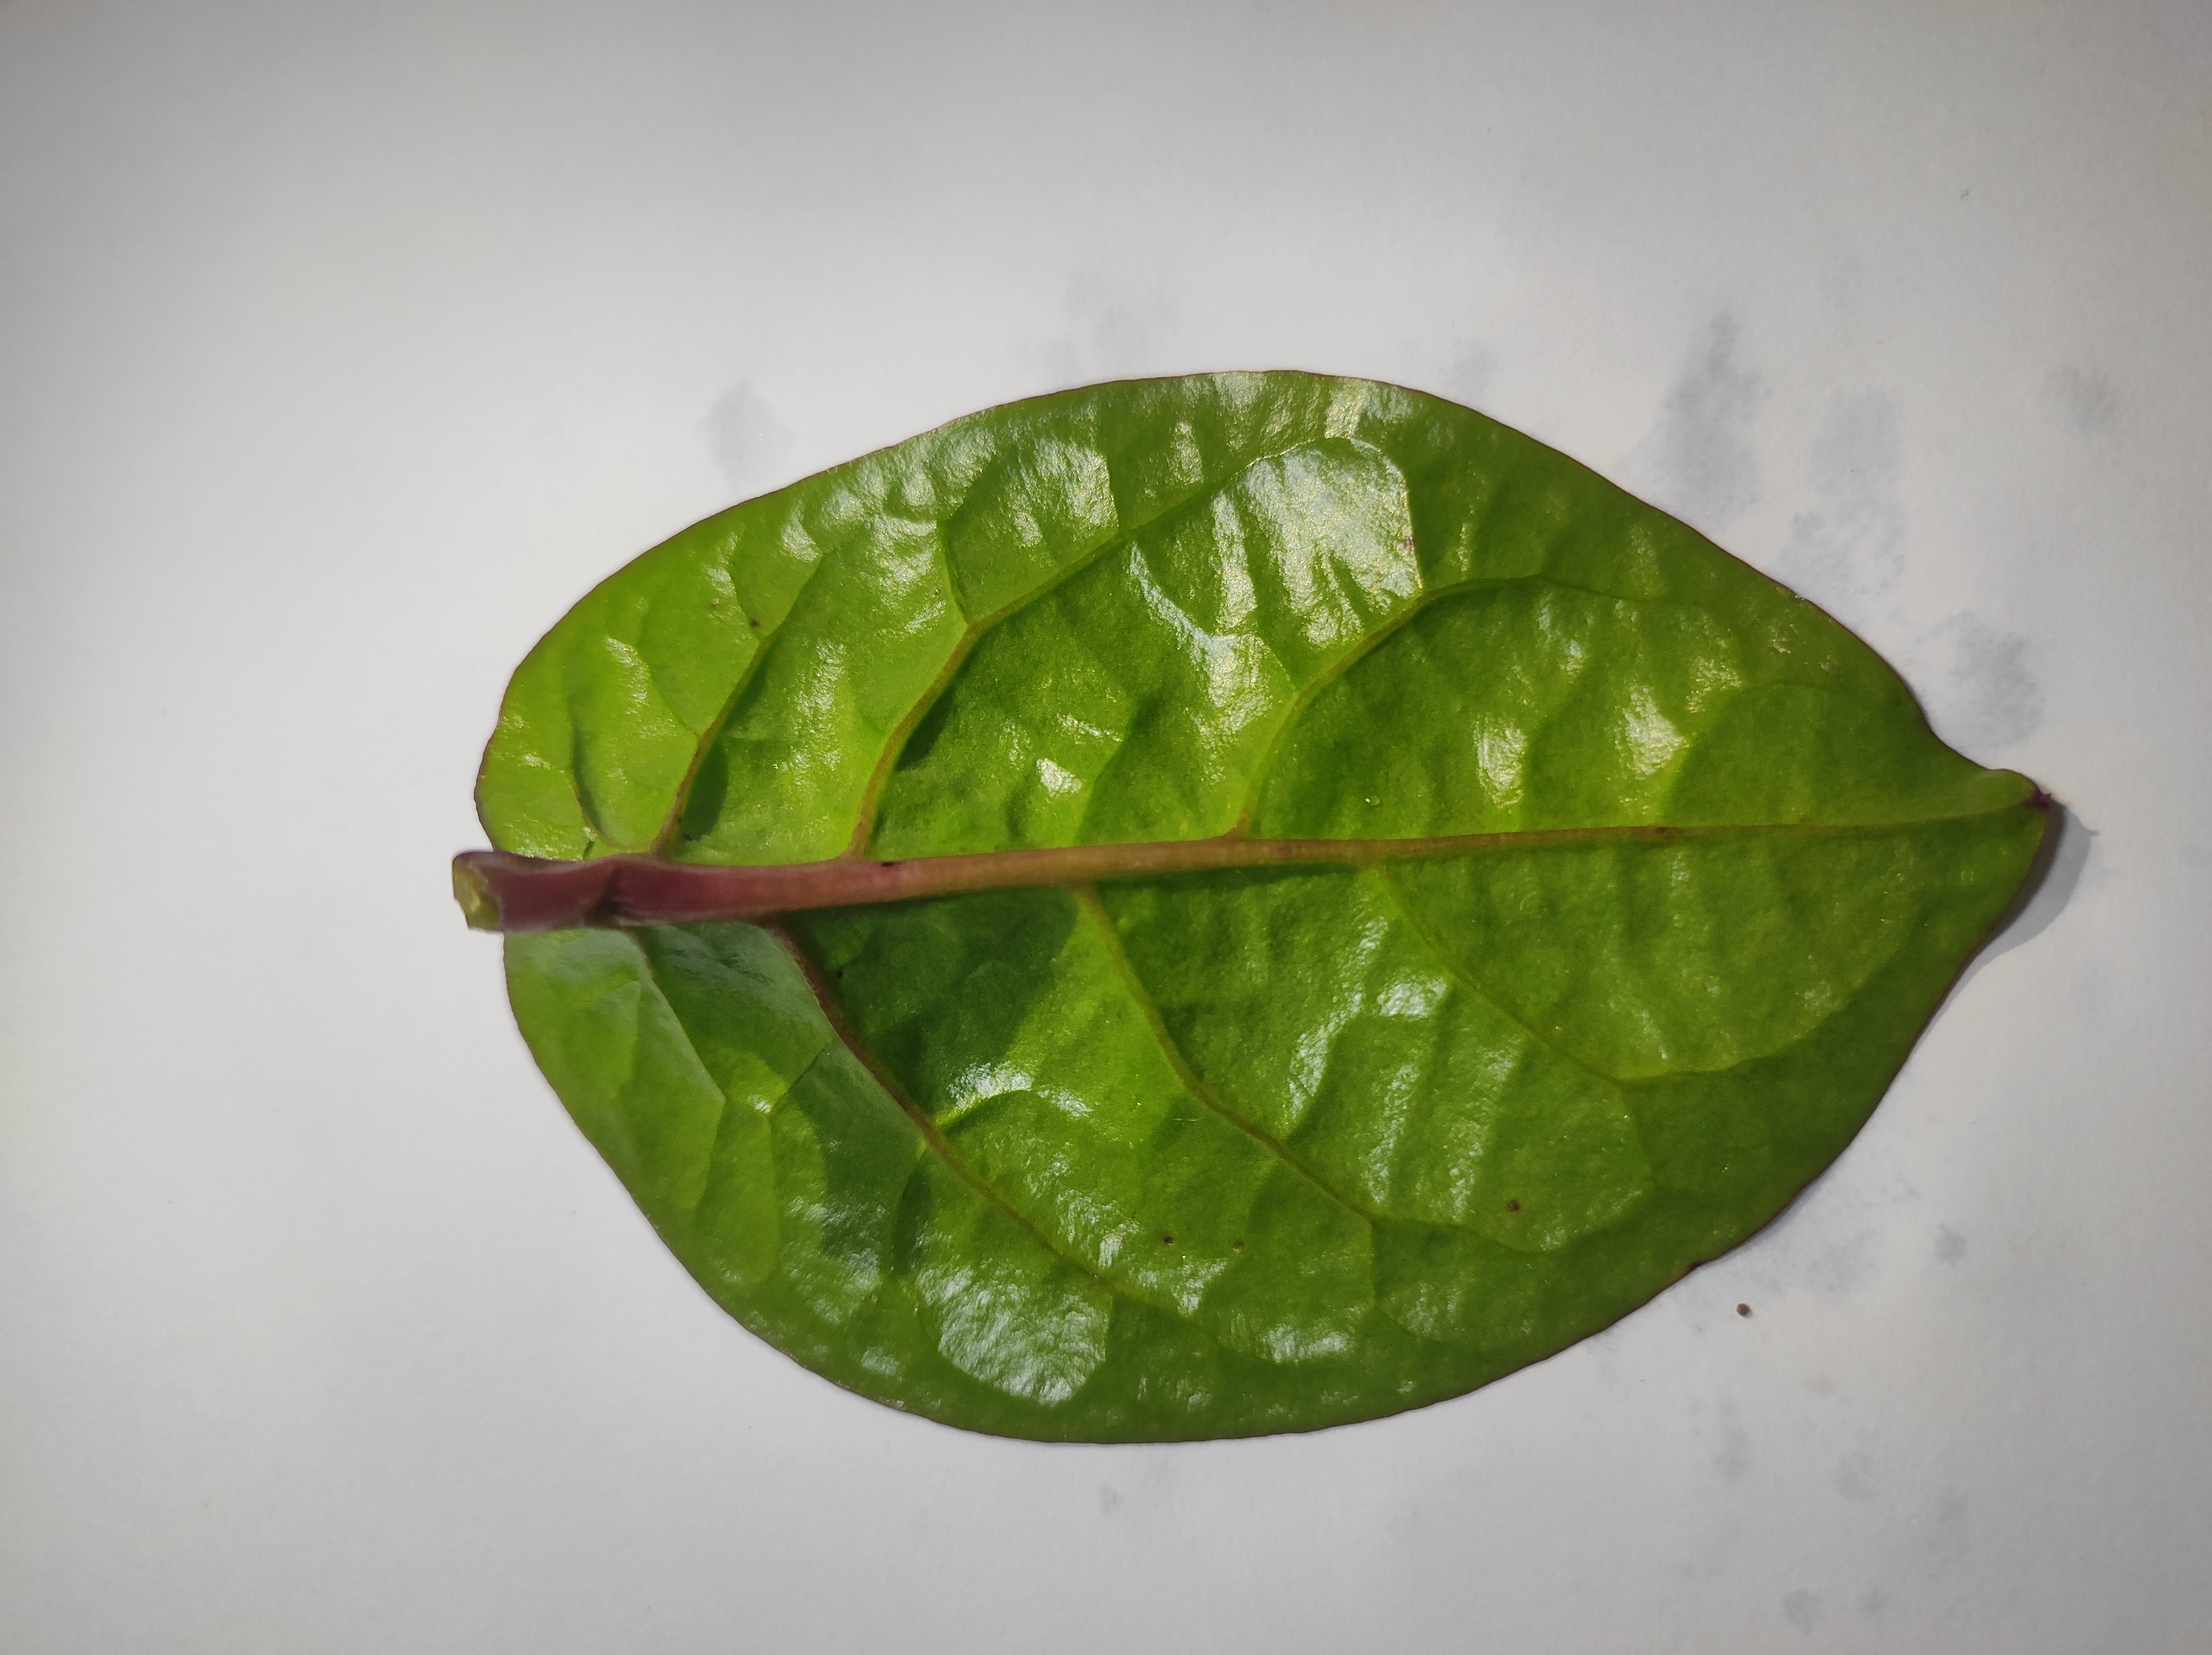
Label: healthy